Henry Jenner

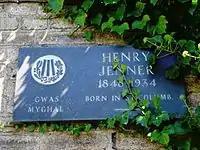
Plaque at St Columb Major, on the site of the old vestry where his father worked (now called Bond House, in Market Square)

In 1873, Jenner presented a paper entitled The Cornish Language to the Philological Society in London, concluding that: